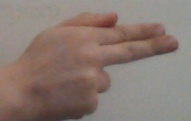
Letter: ghain